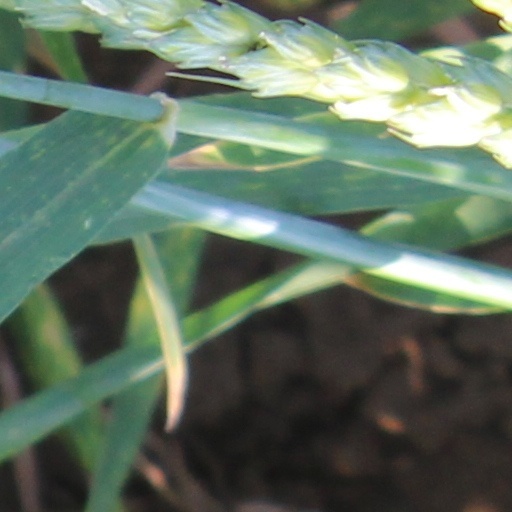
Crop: wheat